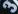
Number: 3